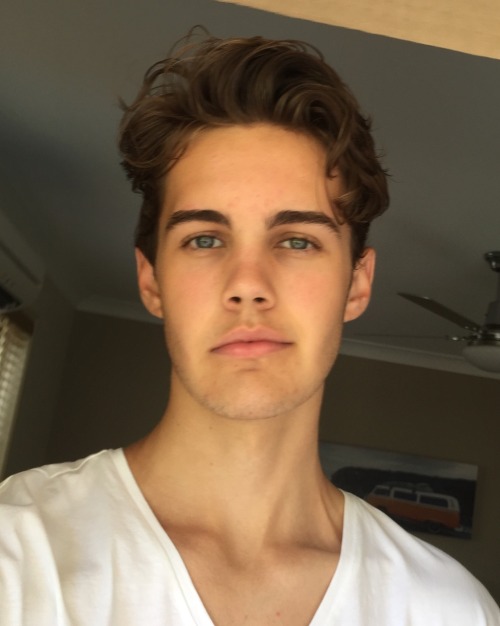
Label: Colored